Republican People's Party

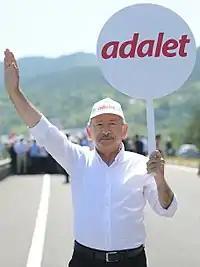
Kemal Kılıçdaroğlu during the 2017 March for Justice

The 2014 presidential election was the first in which the position would be directly elected and came just after a massive corruption scandal. The CHP and MHP's joint candidate Ekmeleddin İhsanoğlu still lost to Erdoğan with only 38% of the vote. The two parties were critical of the government's negotiations for peace with the PKK, which lasted from 2013–July 2015. In the June 2015 general election, the AKP lost its parliamentary majority due to the debut of the pro-Kurdish People's Democratic Party (HDP), which was possible because of strategic voting by CHP voters so the party could pass the 10% threshold. Coalition talks went nowhere. MHP ruled out partaking in a government with HDP in a CHP lead government and the CHP refused to govern with the AKP after weeks of negotiations. In a snap election held that November, the AKP regained their parliamentary majority as well as MHP's support.